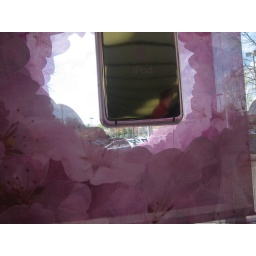
This is a gigantic pink iPod in the front window of the Birmingham, AL Apple Store